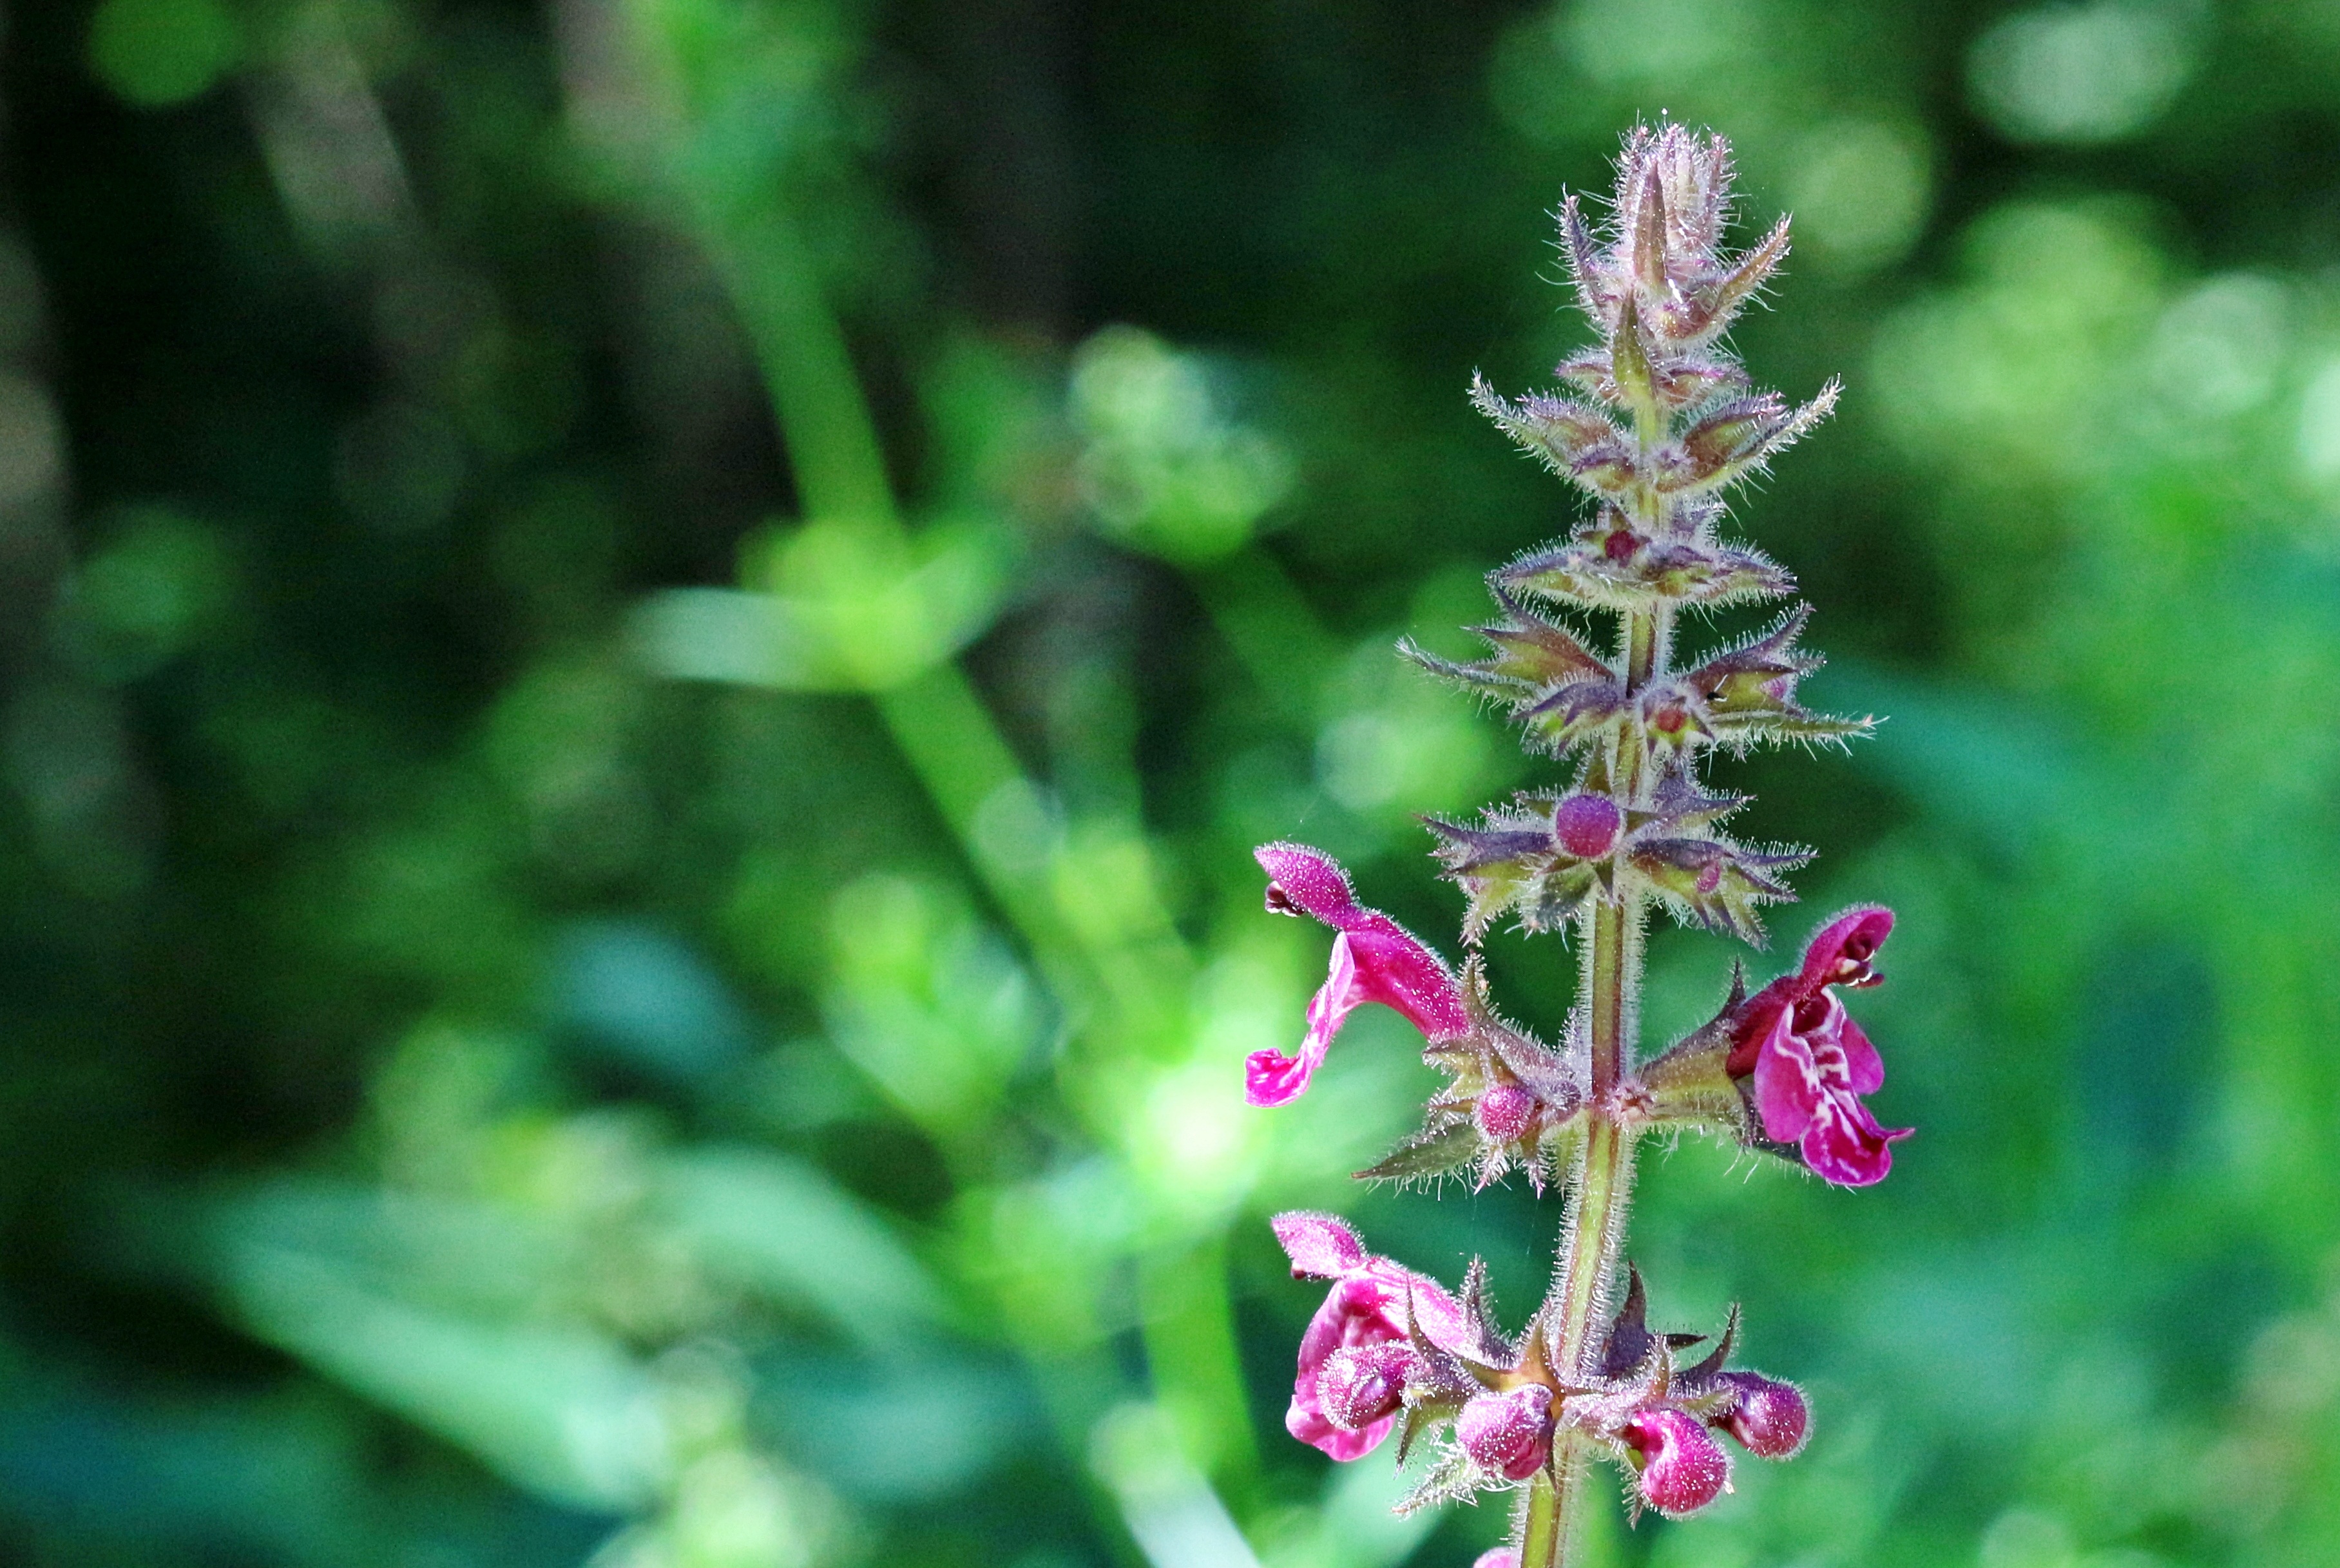
nature, blossom, plant, leaf, flower, purple, bloom, green, herb, botany, colorful, flora, wildflower, wild plant, shrub, violet, macro photography, flowering plant, hedge woundwort, stachys sylvatica, lippenl tler, orchids like, land plant